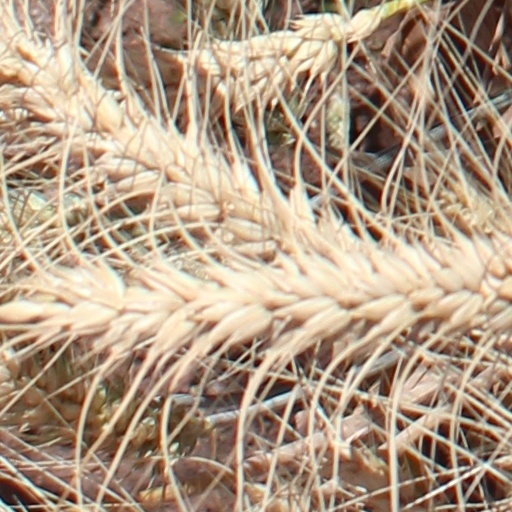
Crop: wheat